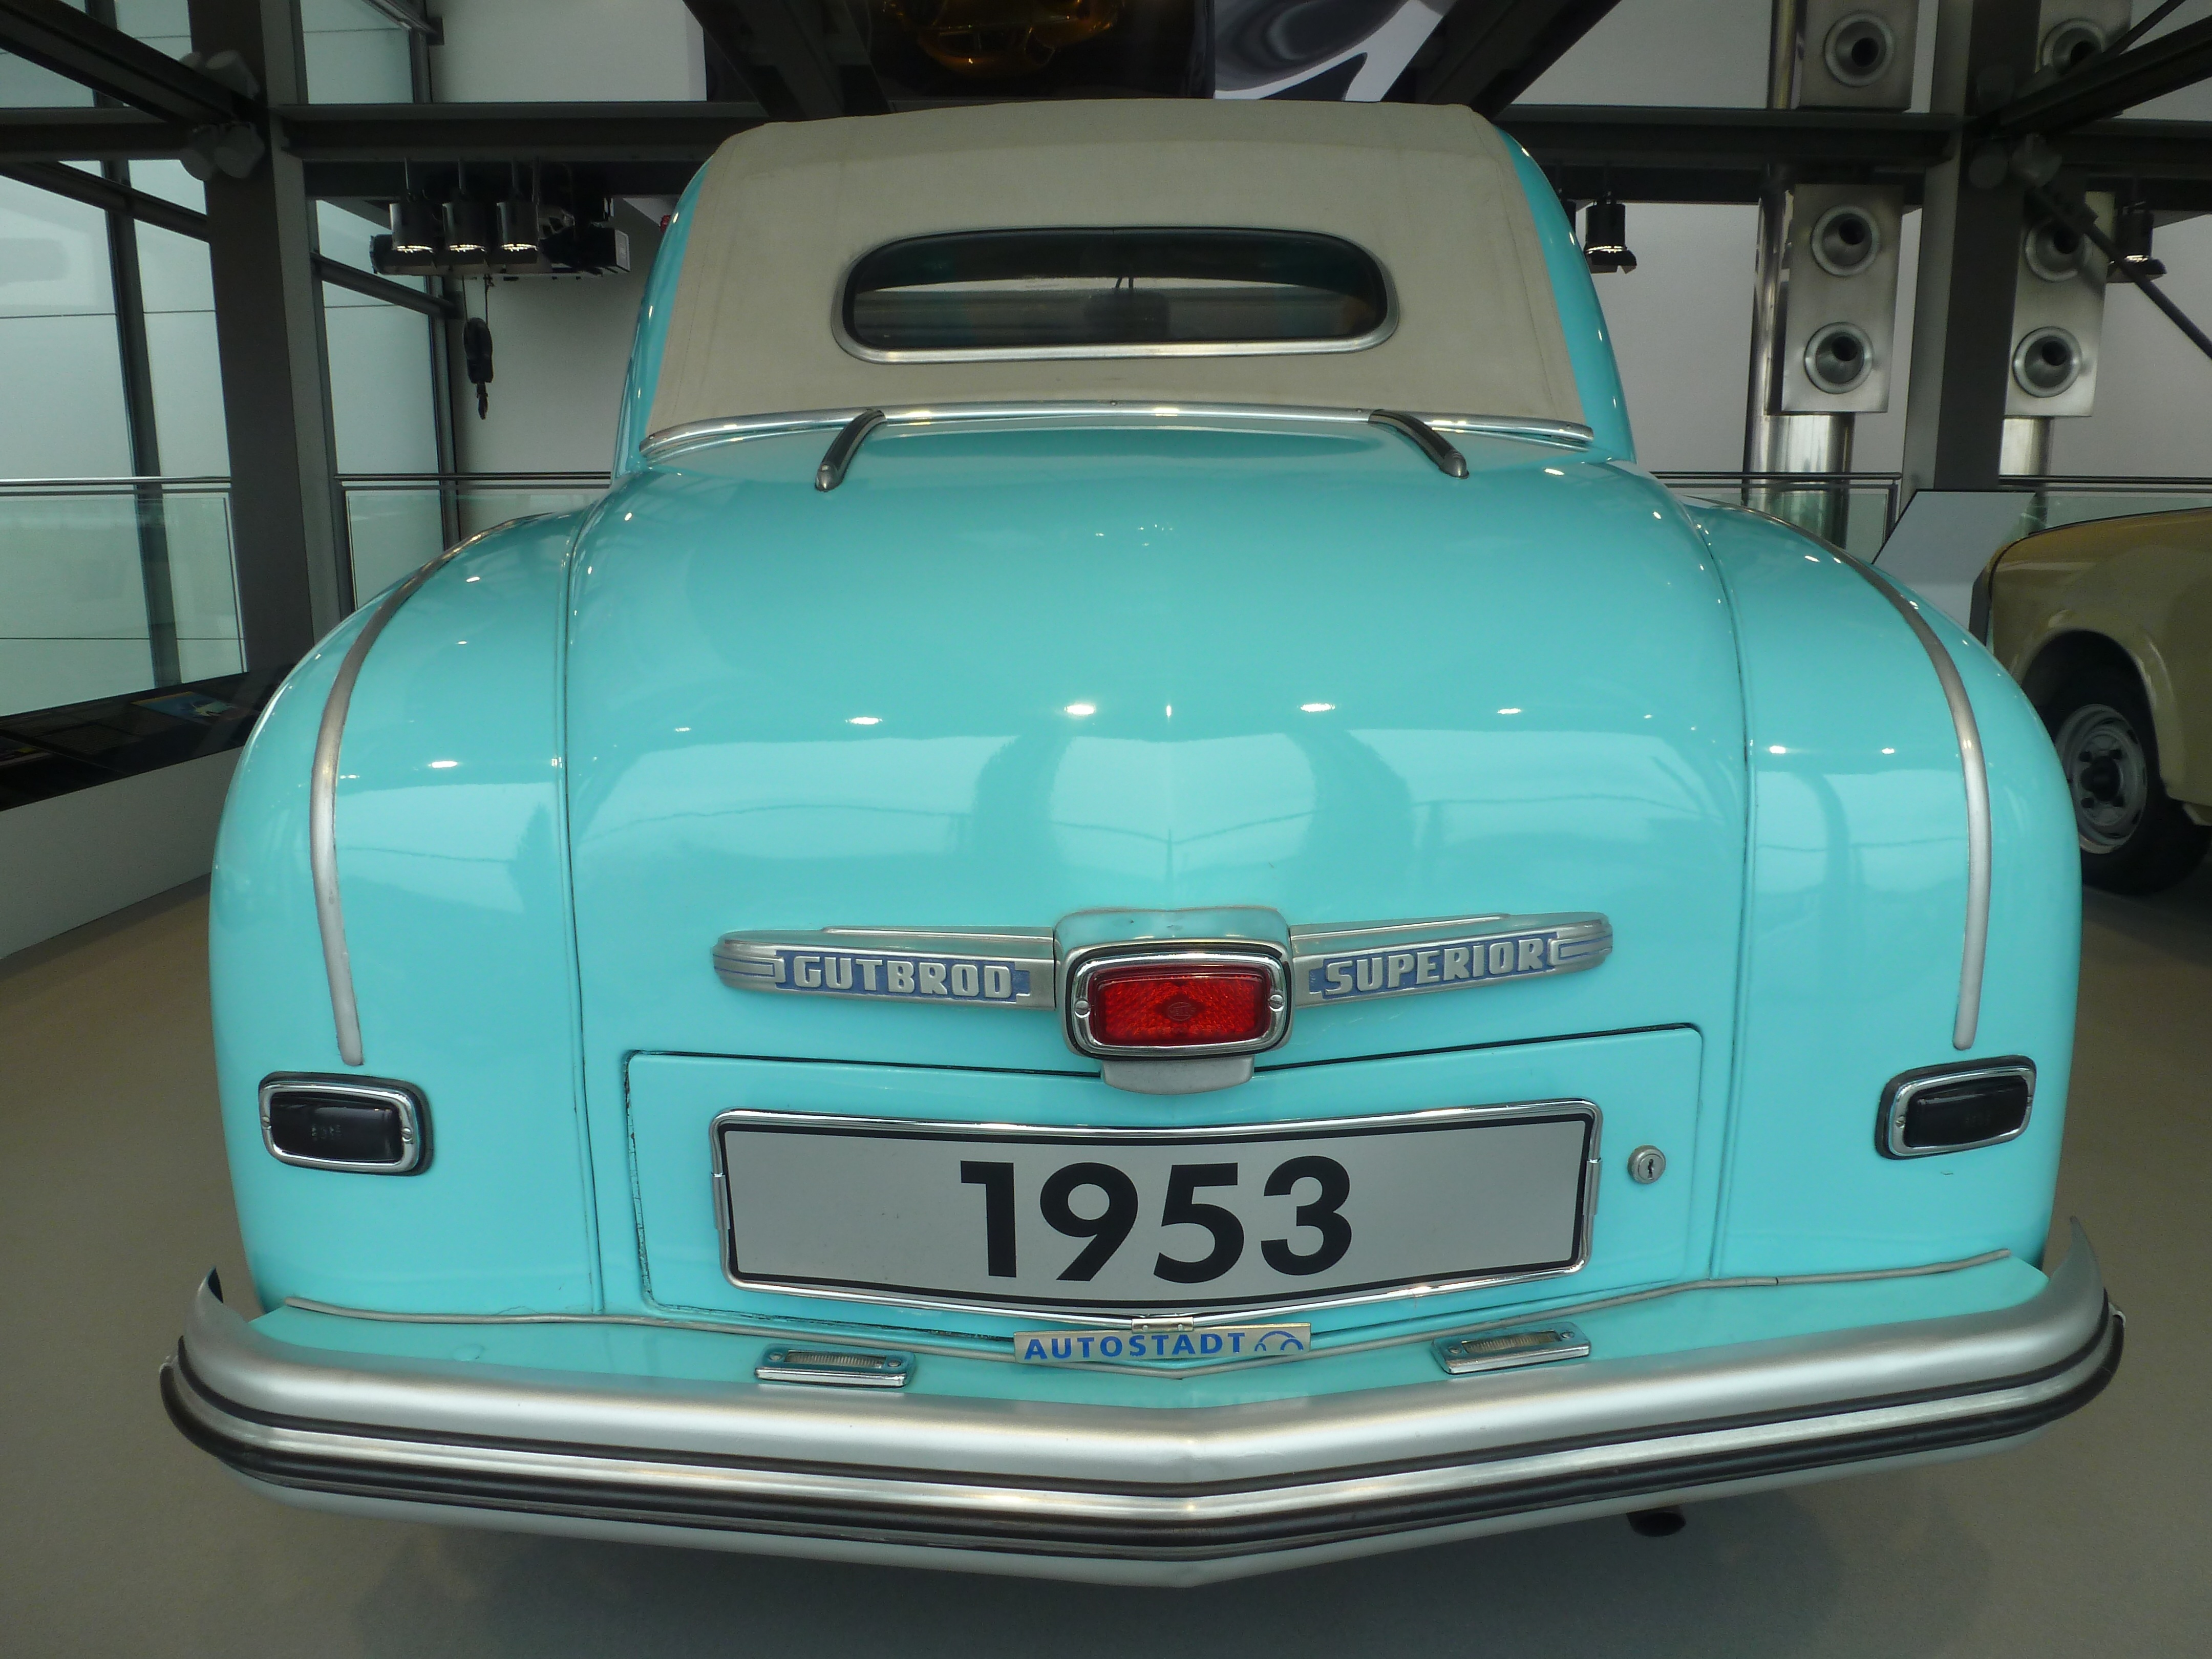
technology, car, vehicle, auto, classic car, automotive, sports car, vintage car, oldtimer, convertible, rarity, antique car, land vehicle, automobile make, automotive exterior, automotive design, luxury vehicle, performance car